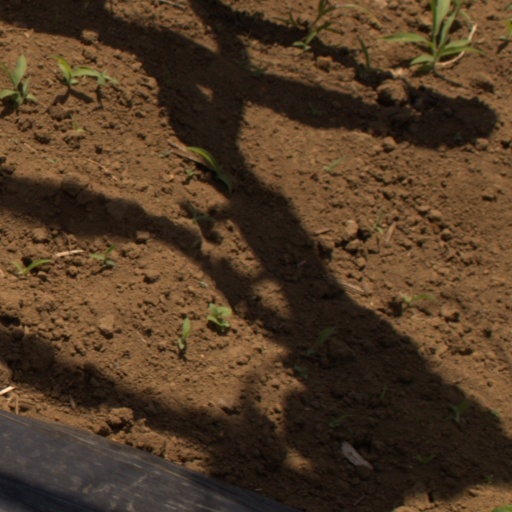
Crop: Jerusalem artichoke